Giddings, Texas

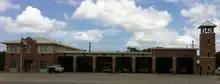
Fire department

The City of Giddings is served by the Giddings Independent School District. Giddings High School is a 9th-12th grade campus located in Giddings, Texas. The campus is a member of District 13-AAAA Div.2 with an enrollment of 657 students.